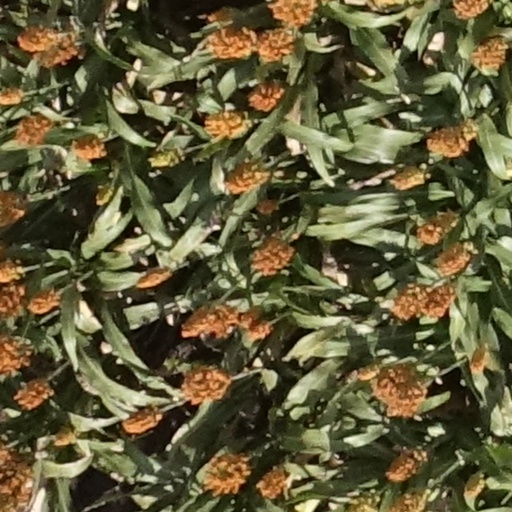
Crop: sorghum